Marie Rose sauce

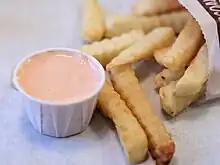
Fry sauce, similar in composition and appearance to simplified Marie Rose sauce (no Worcestershire sauce, lemon, or black pepper) served with french fries in the United States

In the United States, a similar sauce, fry sauce, is sometimes served with french fries. Fry sauce is only ketchup and mayonnaise, so would relate to the simplified Marie Rose sauce recipe. A related sauce and dressing called Thousand Island dressing is popular in the United States and Canada. The Thousand Island dressing recipe reputedly originated from the Thousand Islands between the state of New York and the province of Ontario. Russian dressing is also similar, with mayonnaise, ketchup, horseradish, and other ingredients. Thousand island can have the most ingredients of all these, and one noticeable difference is that while fry sauce is very smooth, thousand island has chunky texture thanks to chopped pickles and other ingredients. Marie Rose sauce has some similarities to the Raising Cane homemade version recipes.